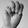
ASL letter: M